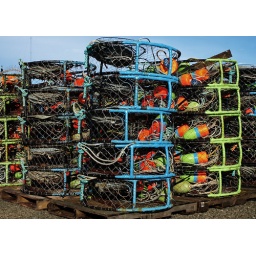
I ran into these colorful crab pots in Ilwaco, Washington.